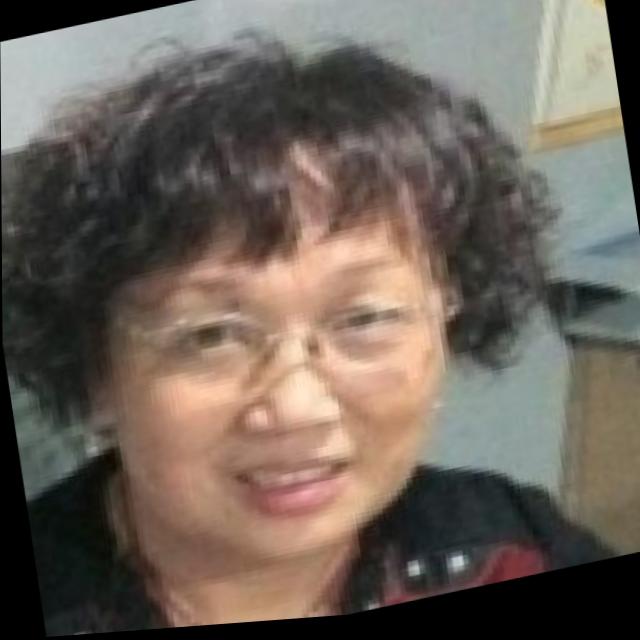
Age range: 45-64